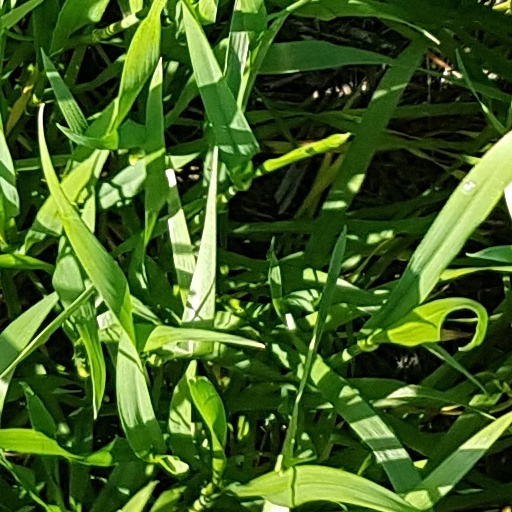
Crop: wheat